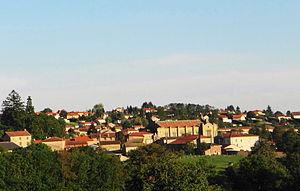
Neulise est une commune française située dans le département de la Loire en région Auvergne-Rhône-Alpes.